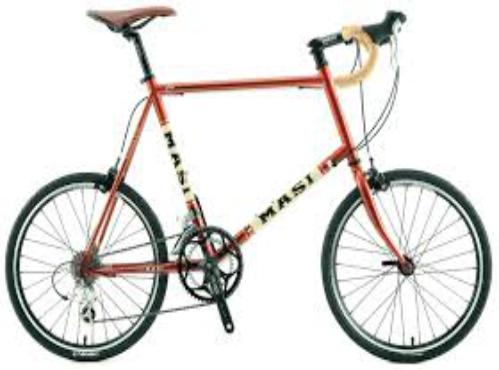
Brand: masi bicycles
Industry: Transportation